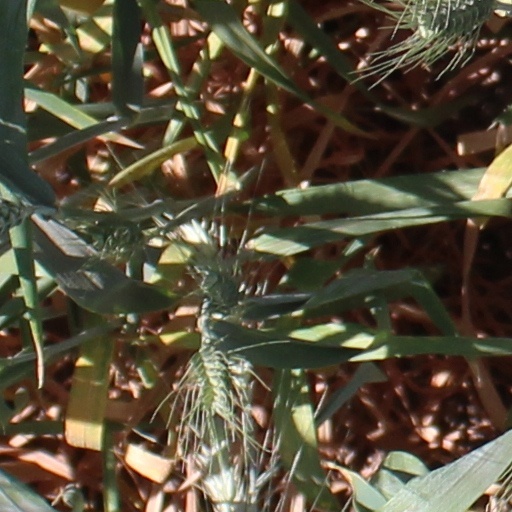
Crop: wheat